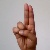
The image shows a hand gesture representing the letter 'U' in Indian Sign Language.